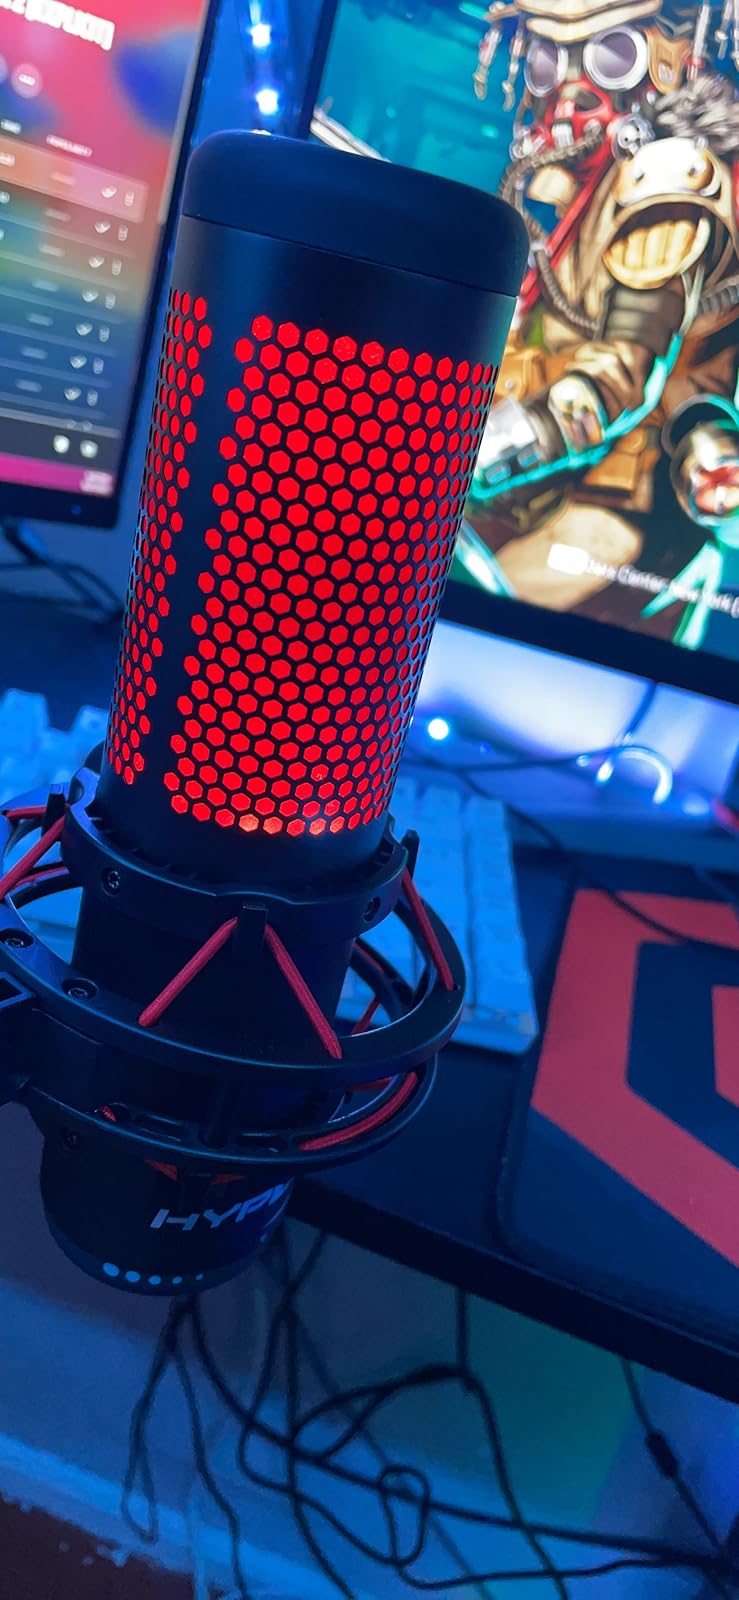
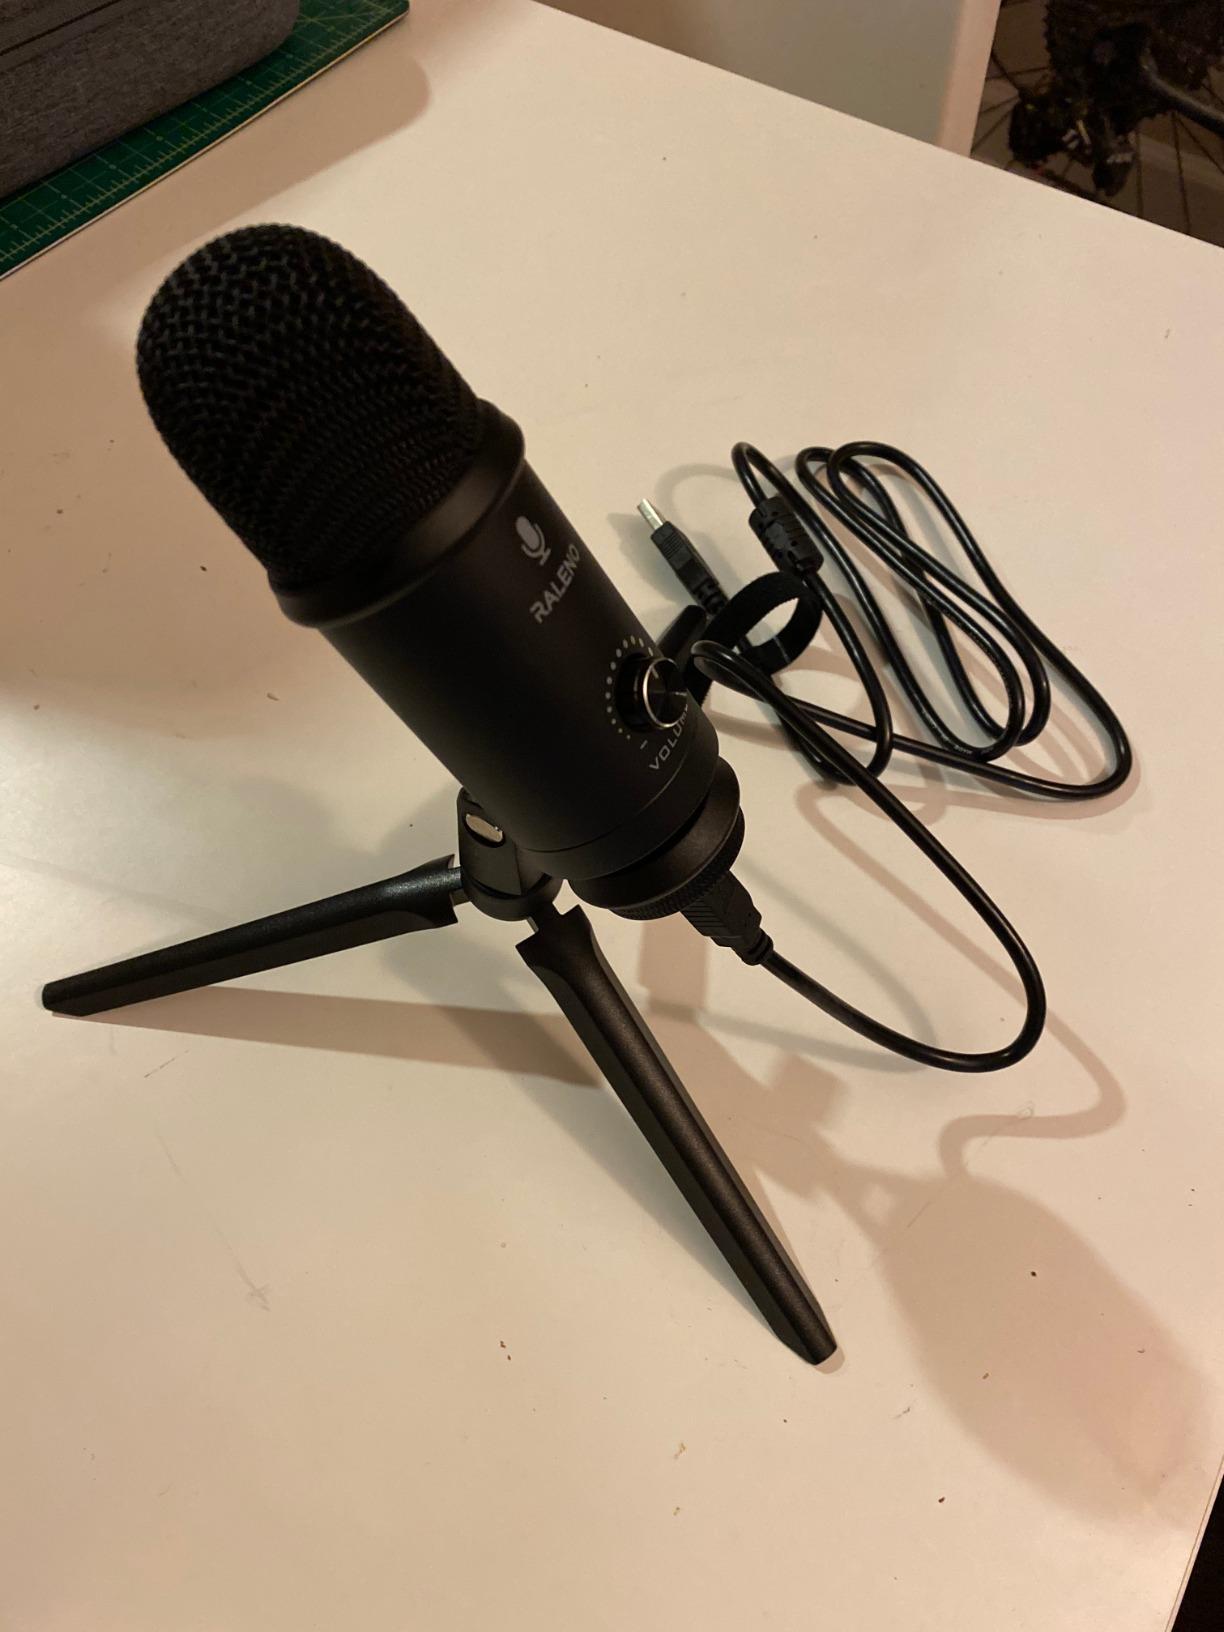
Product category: microphone
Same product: no